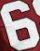
Number: 6